Stanley Kubrick

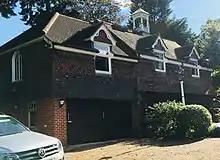
Stanley Kubrick Guest House at Abbots Mead, Borehamwood, where he edited his most important films

Film author Patrick Webster considers Kubrick's methods of writing and developing scenes to fit with the classical auteur theory of directing, allowing collaboration and improvisation with the actors during filming. Malcolm McDowell recalled Kubrick's collaborative emphasis during their discussions and his willingness to allow him to improvise a scene, stating that "there was a script and we followed it, but when it didn't work he knew it, and we had to keep rehearsing endlessly until we were bored with it".